Sikhs

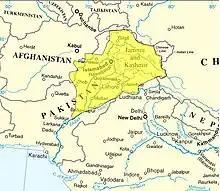
The Sikh Empire at its greatest extent

During the rule of the Mughal Empire in India, two Sikh gurus were martyred. (Guru Arjan was martyred on suspicion of helping in betrayal of Mughal Emperor Jahangir and Guru Tegh Bahadur was martyred by the Mughal Emperor Aurangzeb) As the Sikh faith grew, the Sikhs subsequently militarized to oppose Mughal rule.